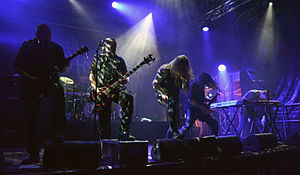
Borknagar
Borknagar er et progressiv black metal-band fra Bergen i Norge. Det blev dannet i 1995 af Øystein Garnes Brun. Bandets stil kombinerer folk metal og black metal med progressive og melodiske elementer. Deres sangtekster omhandler oftest filosofi, hedenskab, natur og kosmos.